Fabian Müller

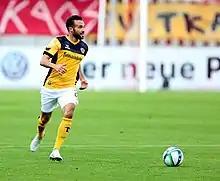
Müller with Dynamo Dresden in 2017

Fabian Müller (born 6 November 1986) is a German footballer who plays for FC Pipinsried as a left back.